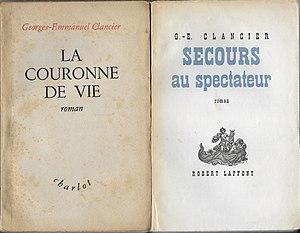
Deux romans de G.-E. Clancier, écrits en 1938-1939, publiés en 1946
Georges-Emmanuel Clancier est un écrivain et poète français, né le 3 mai 1914 à Limoges et mort le 4 juillet 2018 à Paris.